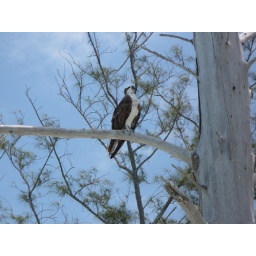
this eagle was just sitting in a tree on Whitney beach.